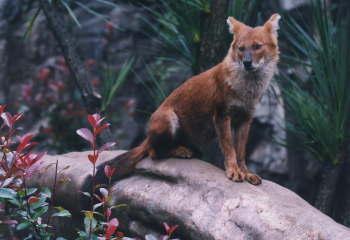
dhole